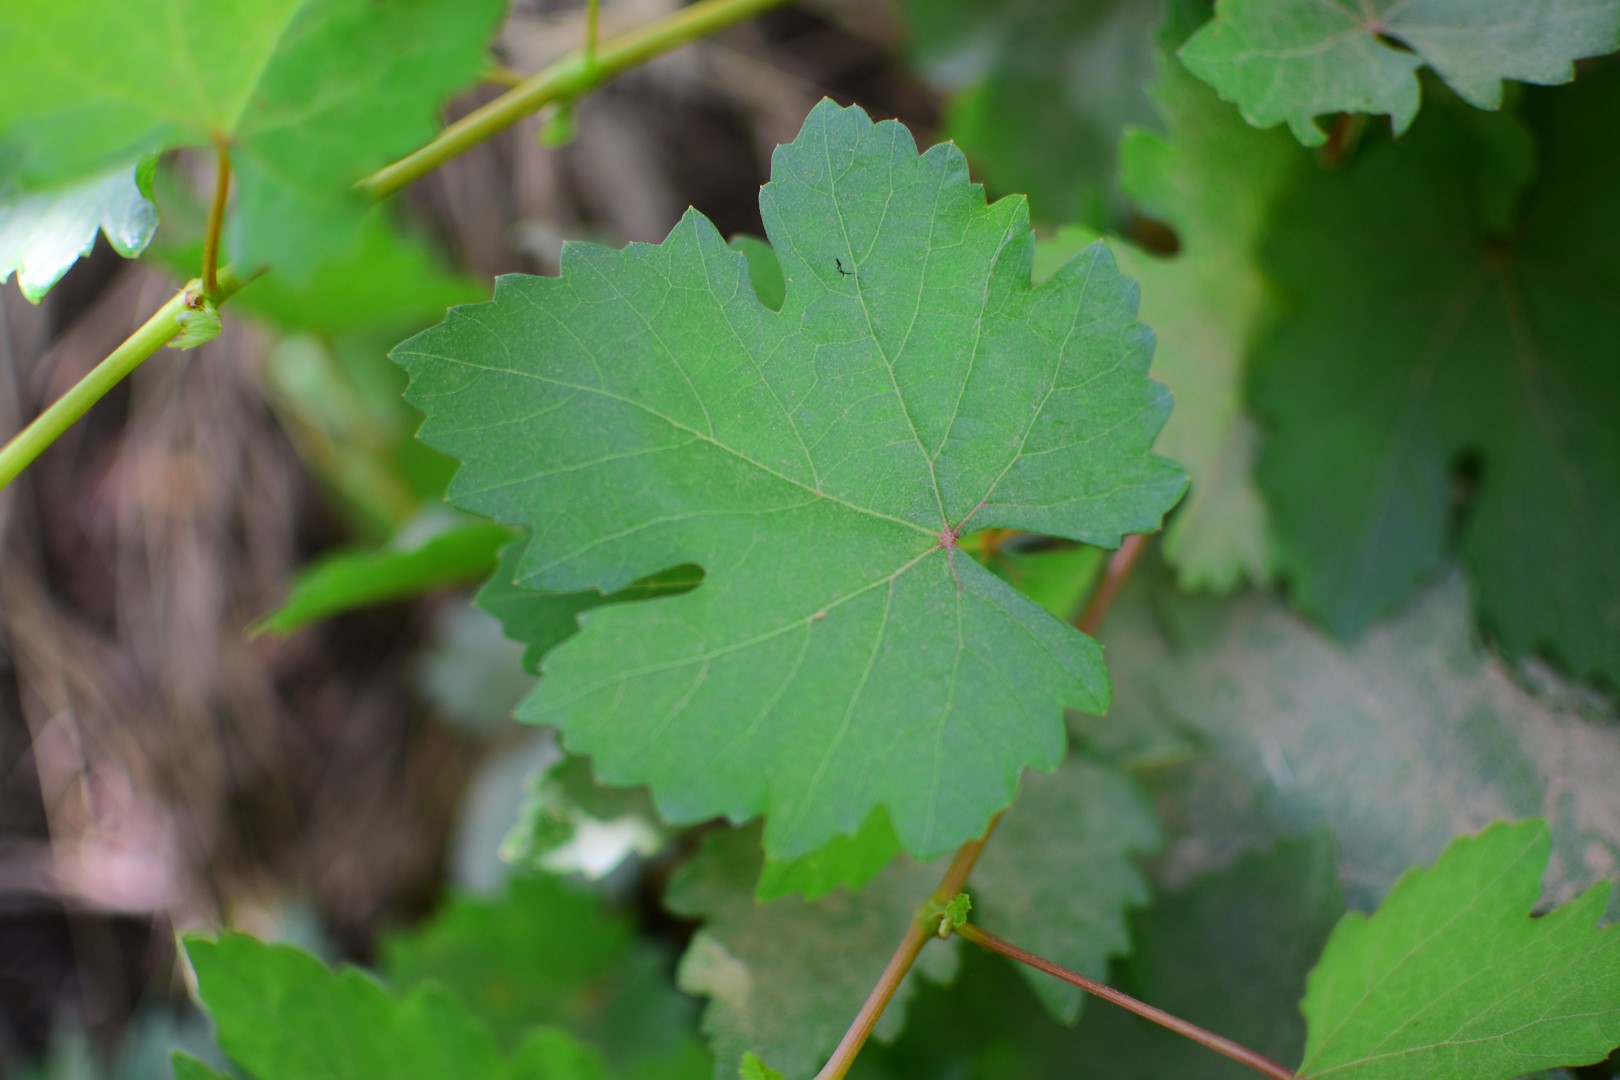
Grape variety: Shdah